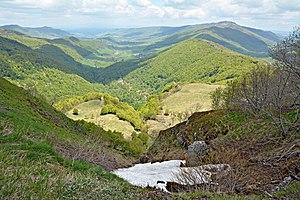
Vallée de la Cheylade vue depuis la route montant au Puy Mary
L'église Saint-Léger de Cheylade, petite commune française du Cantal, est un édifice religieux de style roman érigé au XIIᵉ siècle, ruiné pendant la Guerre de Cent Ans, rebâti et remanié à plusieurs reprises entre le XVᵉ et le XVIIᵉ siècles, puis retouché encore au XIXᵉ.
Le pas de Peyrol est un col situé dans la région française de l'Auvergne-Rhône-Alpes, dans les monts du Cantal, entre le puy Mary et le puy de la Tourte. Il est connu pour être le plus haut col routier du Massif central.